Central Asian revolt of 1916

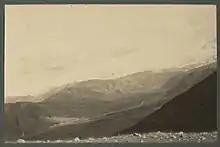
The Tian Shan range seen from the West in 1915

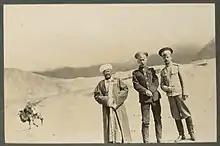
Czarist Russian officials at Pamirski Post near the Chinese border in 1915

By order of the Turkestan governor-general, military courts were established in district cities and imposed death sentences towards all the rebels who took part in the uprising. What ensued was a campaign of collective massacre and expulsion of Kyrgyz civilians and insurgents alike by Tsarist forces. Settlers participated in the killings, as revenge for the abuses they suffered from the insurgents.